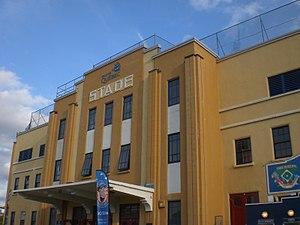
Le Stade Canac, appelé Stade municipal de Québec jusqu'en 2017, est un stade de baseball de 5 100 sièges situé à Québec, au Canada. Il est le domicile des Capitales de Québec.